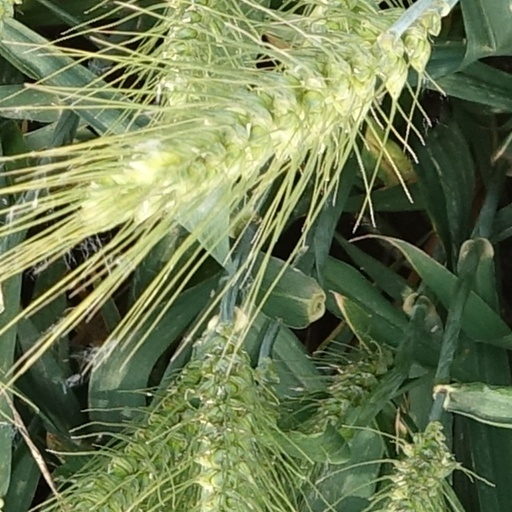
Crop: wheat